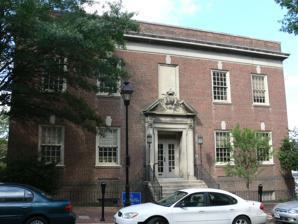
Building: Richmond Academy of Medicine
Country: United States of America
Year built: 1932
Not to be confused with Academy of Richmond County in Augusta, Georgia. United States historic place Richmond Academy of Medicine U.S. National Register of Historic Places Virginia Landmarks Register Richmond Academy of Medicine, July 2011 Show map of Virginia Show map of the United States Location 1200 E. Clay St., Richmond, Virginia Coordinates 37°32′27″N 77°25′47″W / 37.54083°N 77.42972°W / 37.54083; -77.42972 Area 0.3 acres (0.12 ha) Built 1931 ( 1931 ) -1932 Architect Baskervill & Lambert Architectural style Colonial Revival, Georgian Revival NRHP reference No. 84003574 VLR No. 127-0250 Significant dates Added to NRHP August 16, 1984 Designated VLR May 15, 1984 Richmond Academy of Medicine is a historic medical library building in Richmond, Virginia . It was built in 1931–32, and is a two-story, five bay square, brick and concrete Georgian Revival style building. The building features an elaborately-designed entry with a large broken pediment and a cartouche bearing a caduceus.  The building houses a library, dining room, auditorium, and offices. It was designed specifically to house what once was a regionally significant collection of early medical manuscripts, art work, instruments and incunabula. It was listed on the National Register of Historic Places in 1984. References